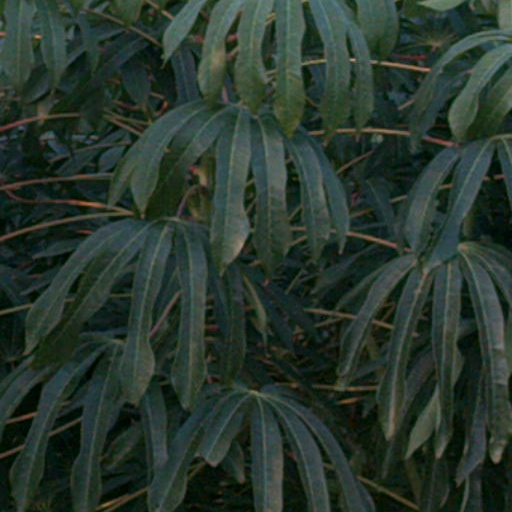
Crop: cassava